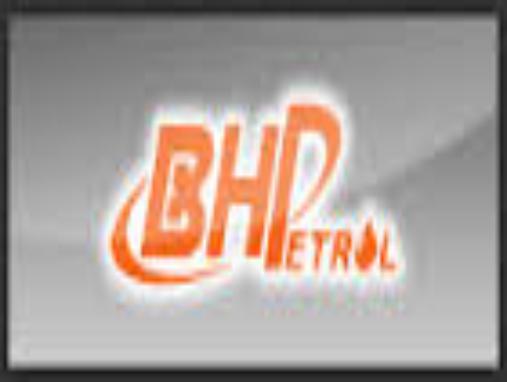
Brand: bhpetrol
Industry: Transportation